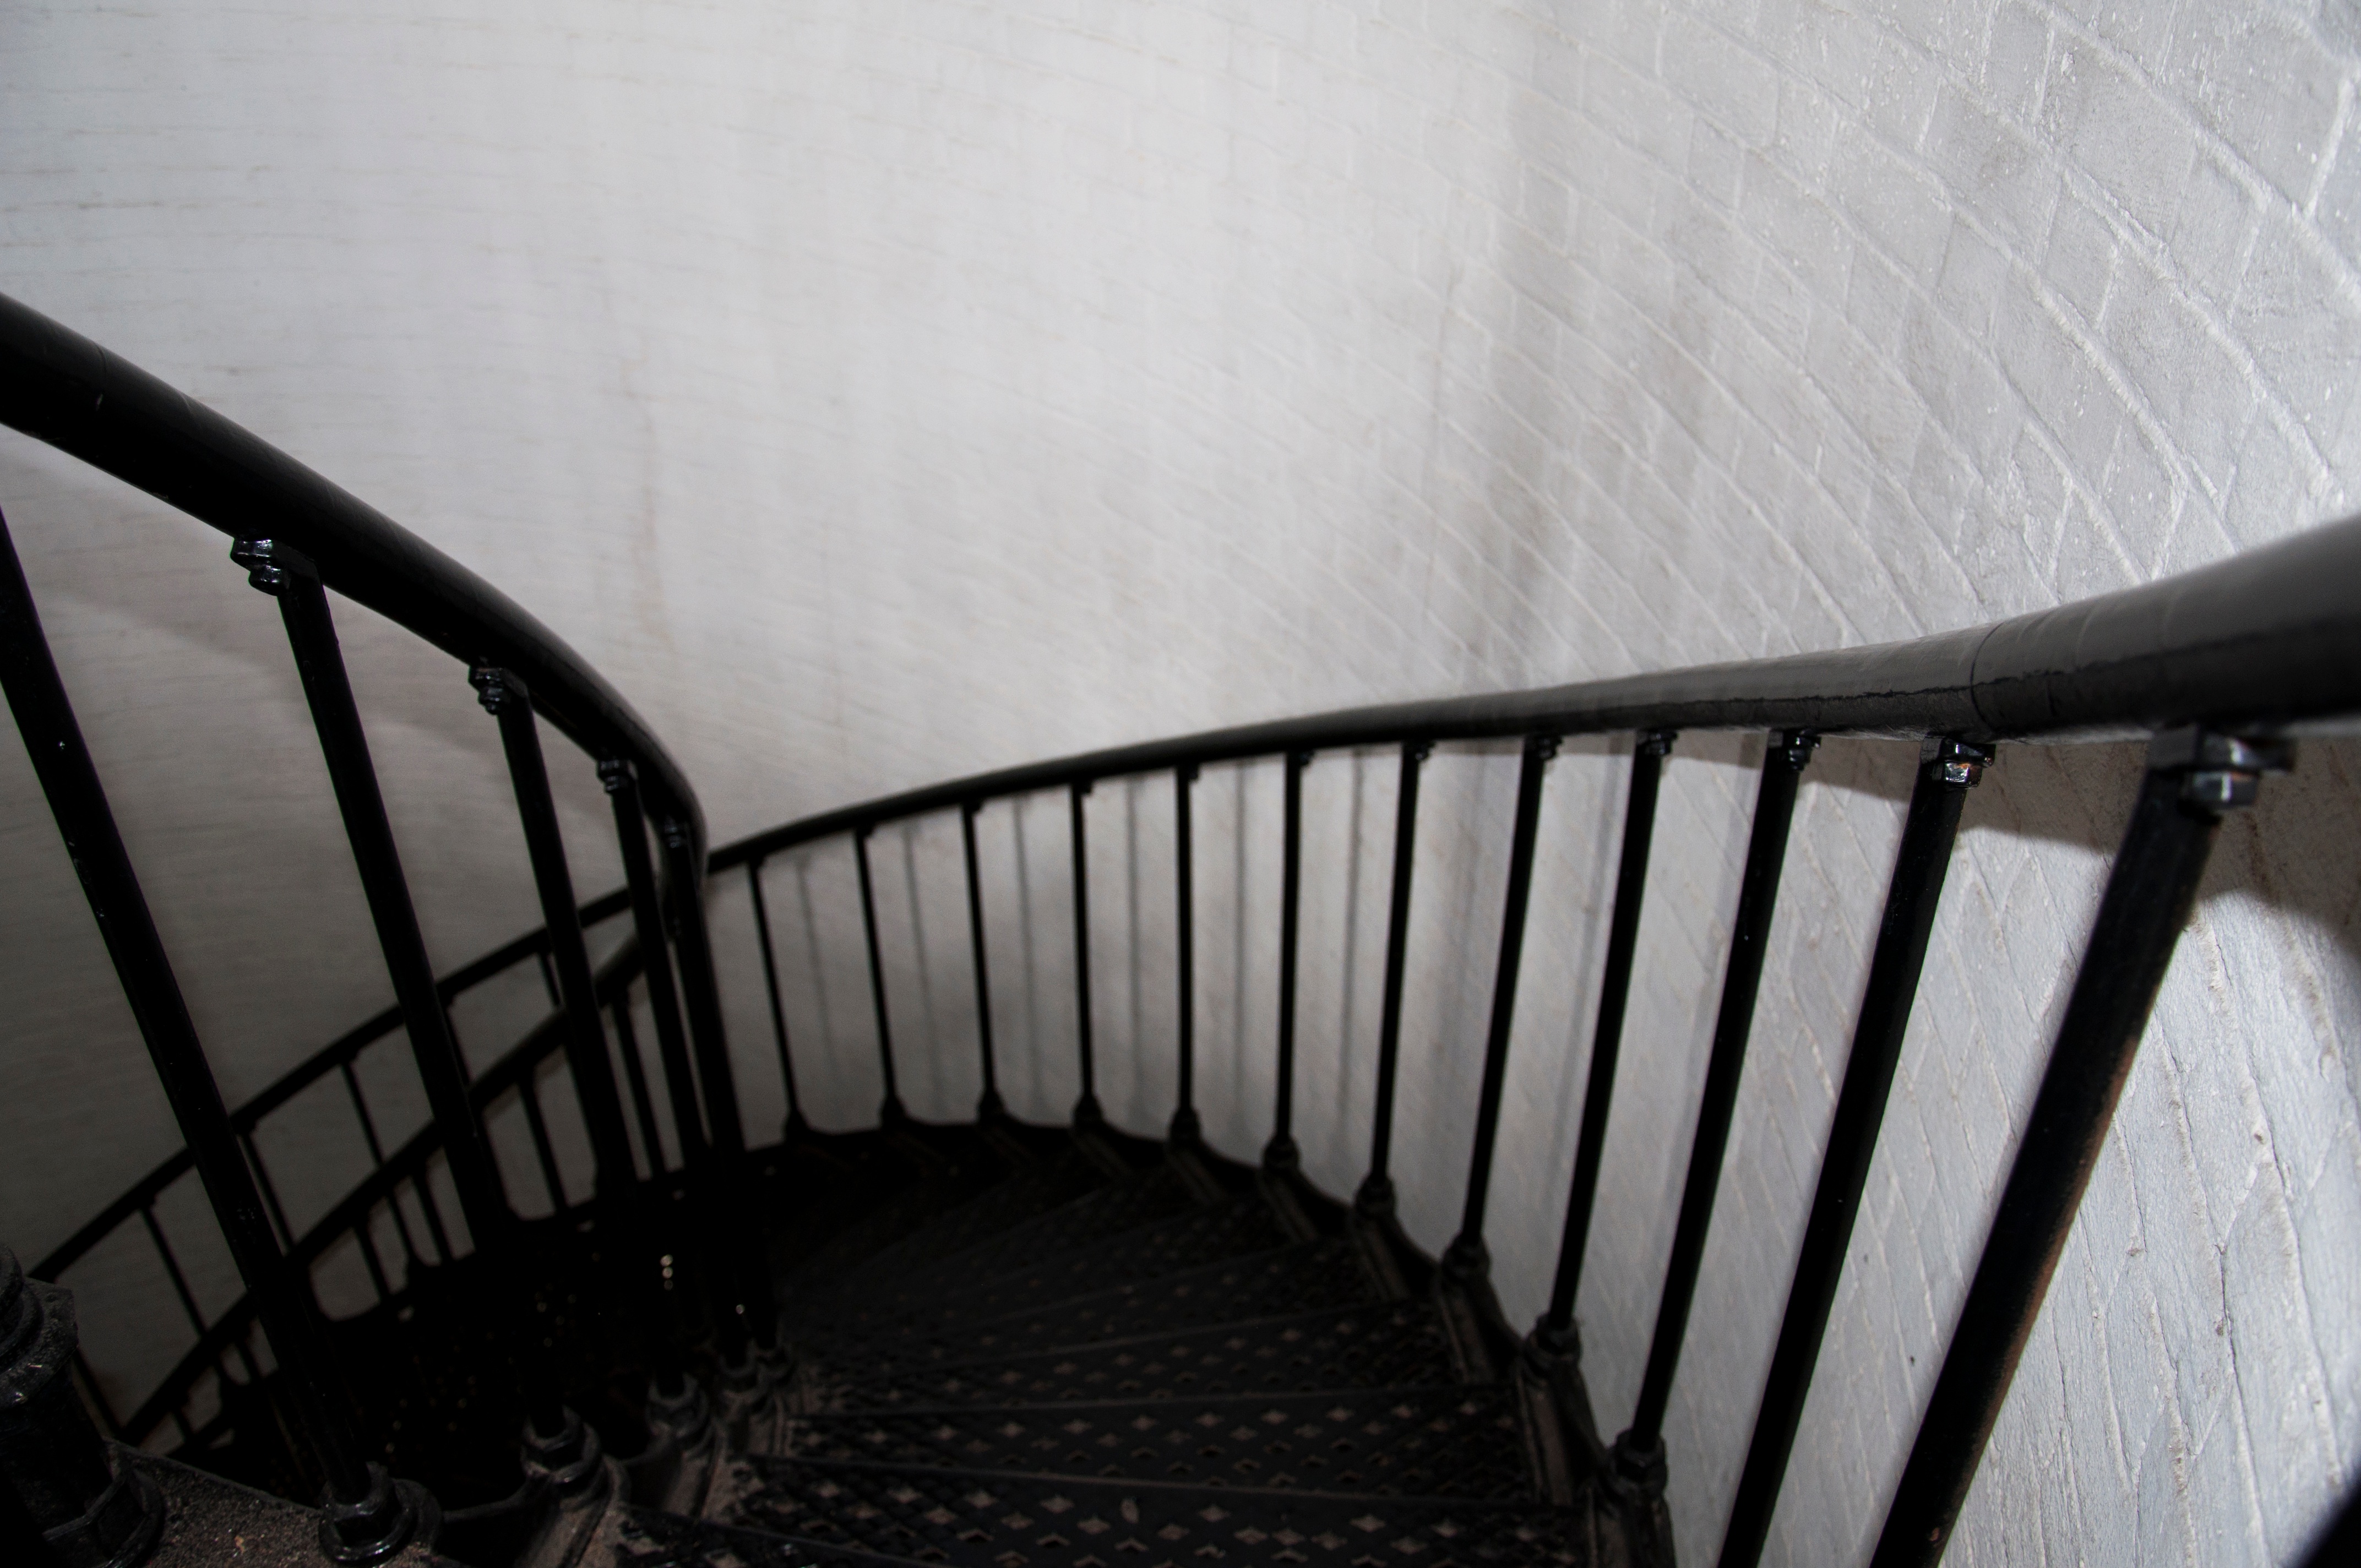
white, chair, black, furniture, handrail, product, stairs, iron